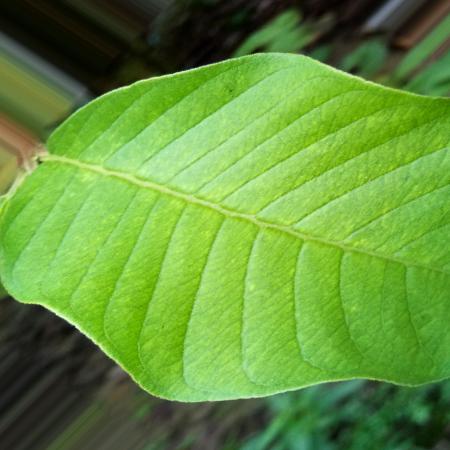
Label: Disease Free